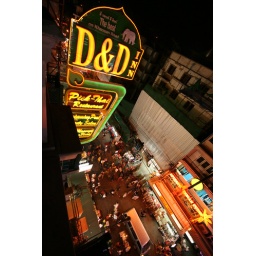
The glorious D&amp;amp;D hotel sign looms over the Khao San road - Bangkok...